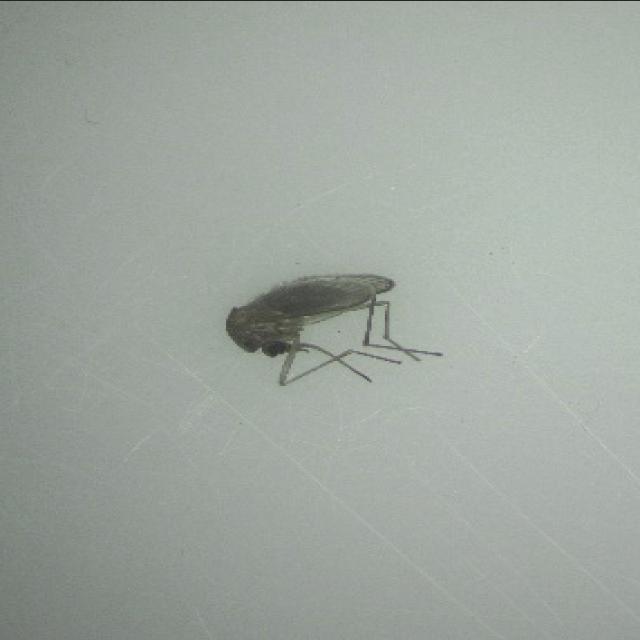
Species: culex_tritaeniorhynchus